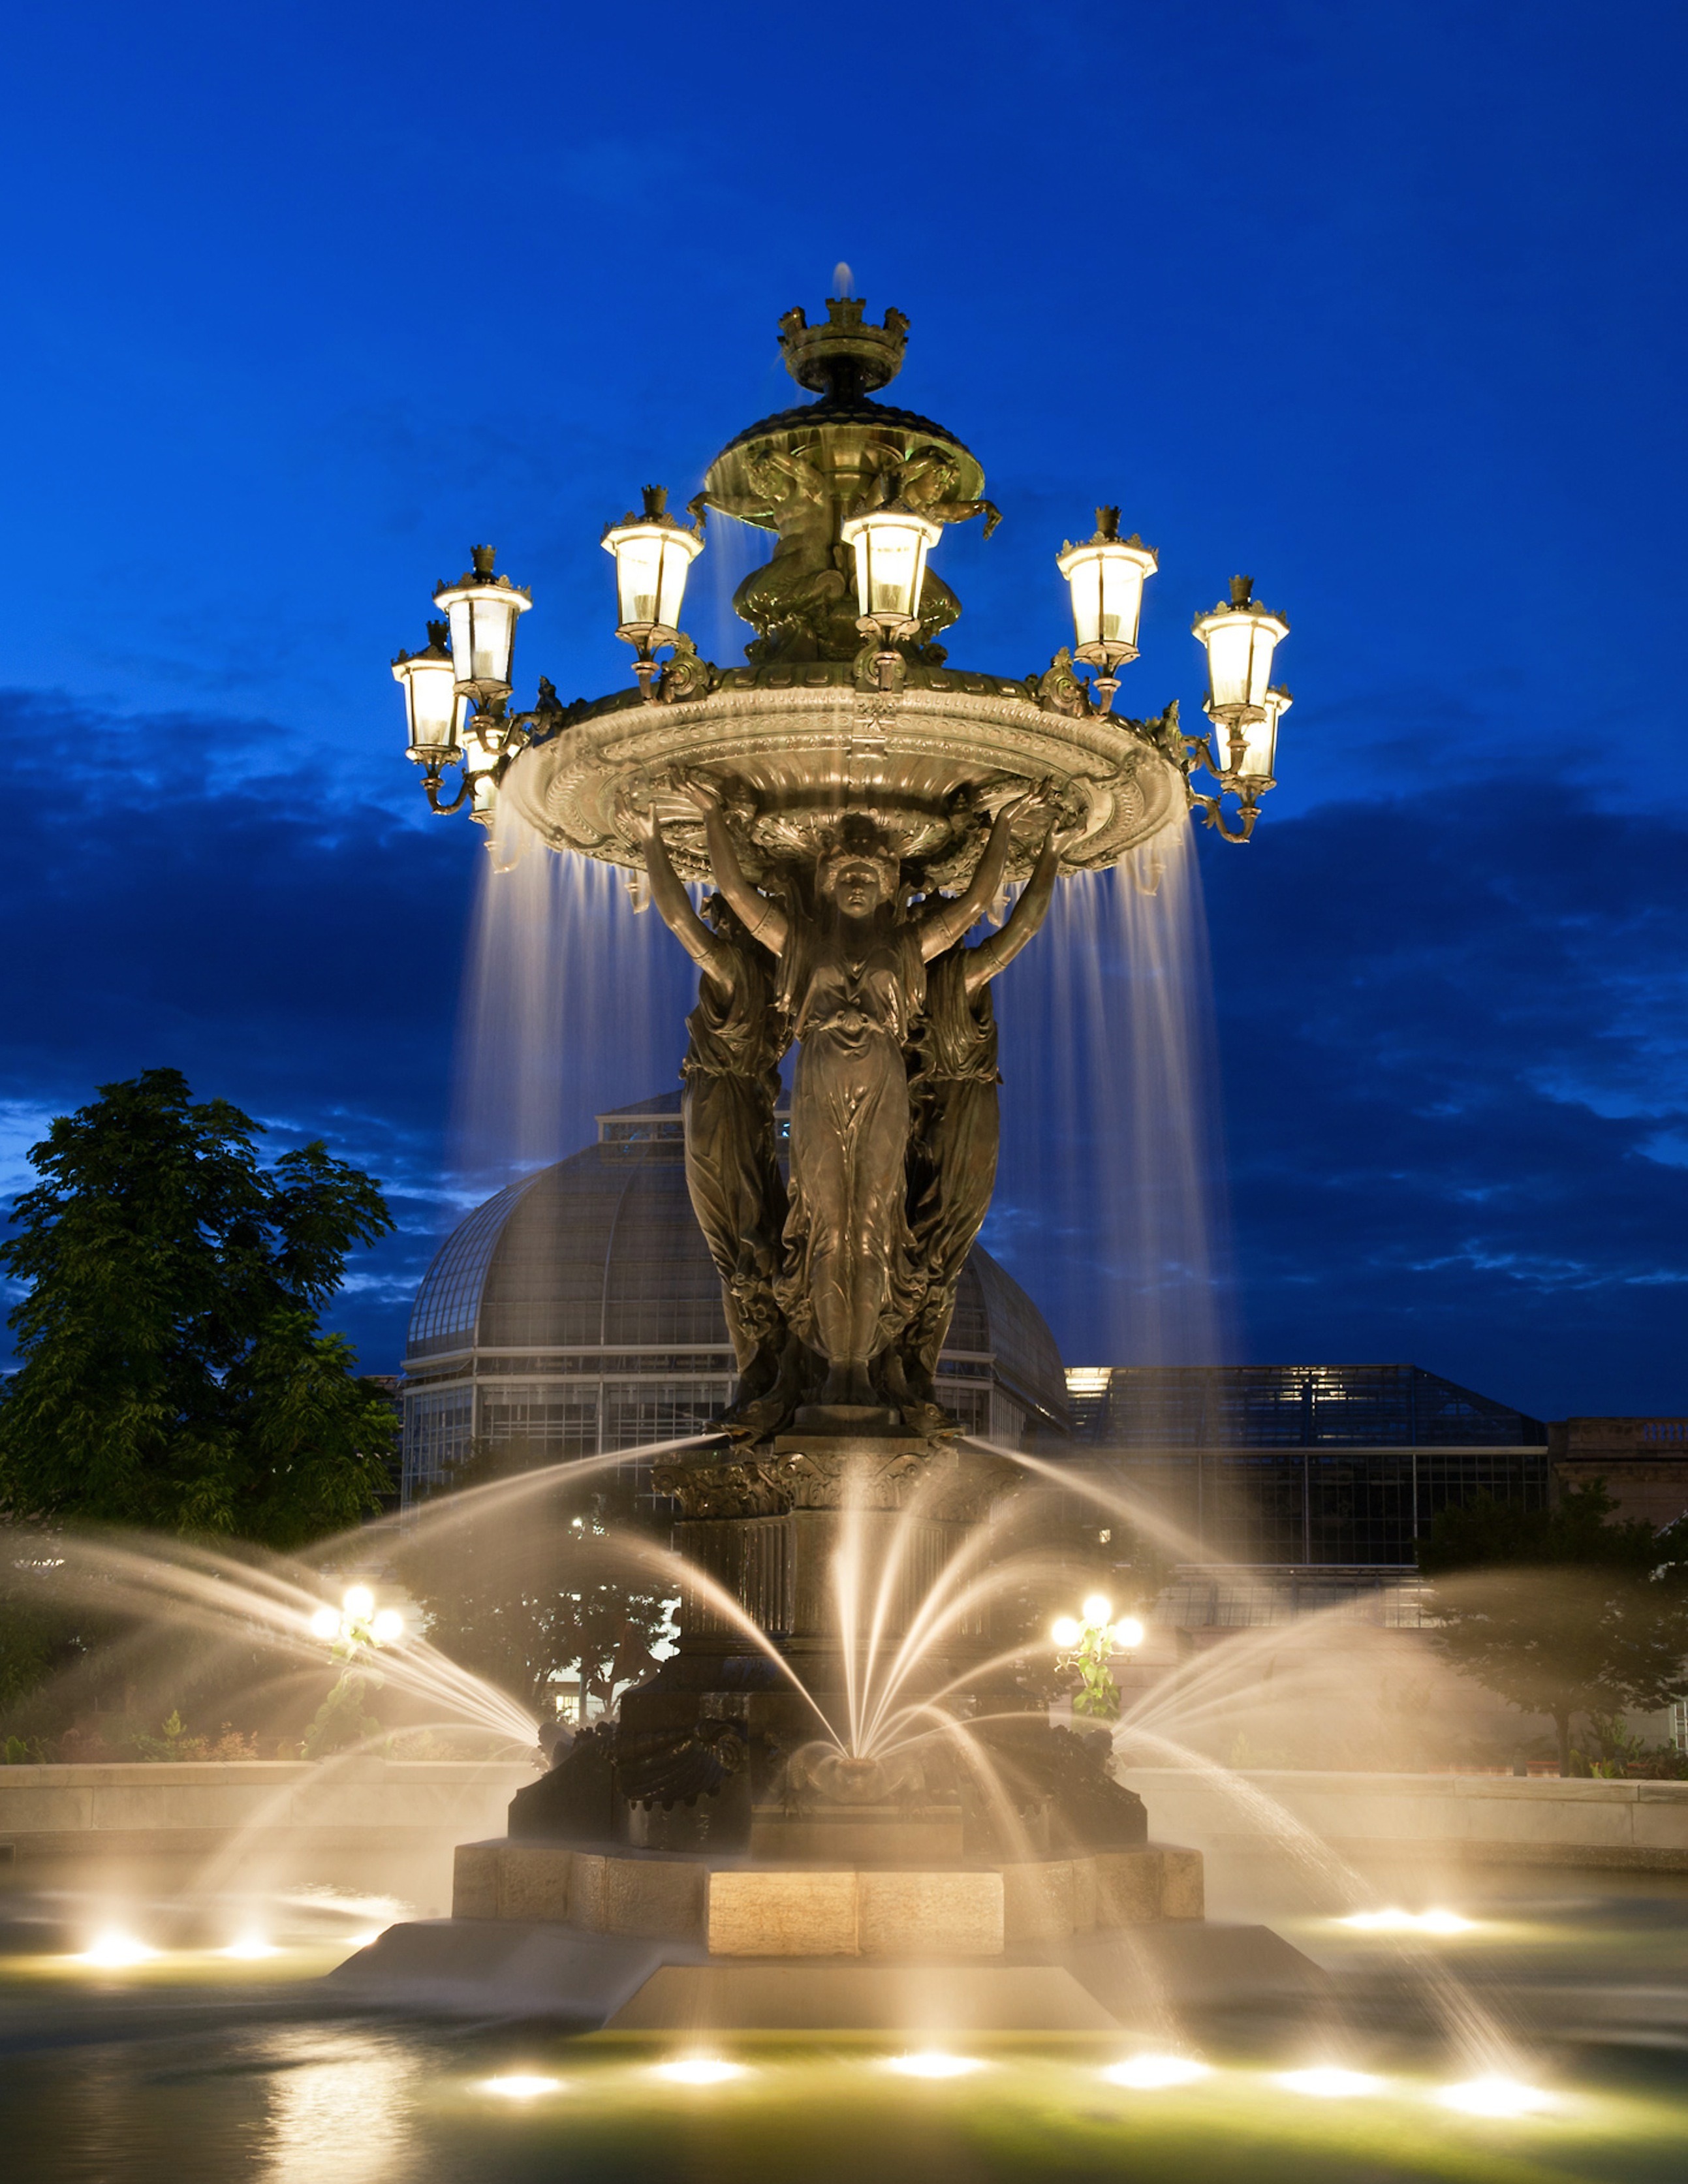
tree, water, sky, night, building, monument, cityscape, pool, statue, evening, reflection, tower, landmark, street light, lighting, outside, lights, clouds, reflections, fountain, beautiful, water feature, washington dc